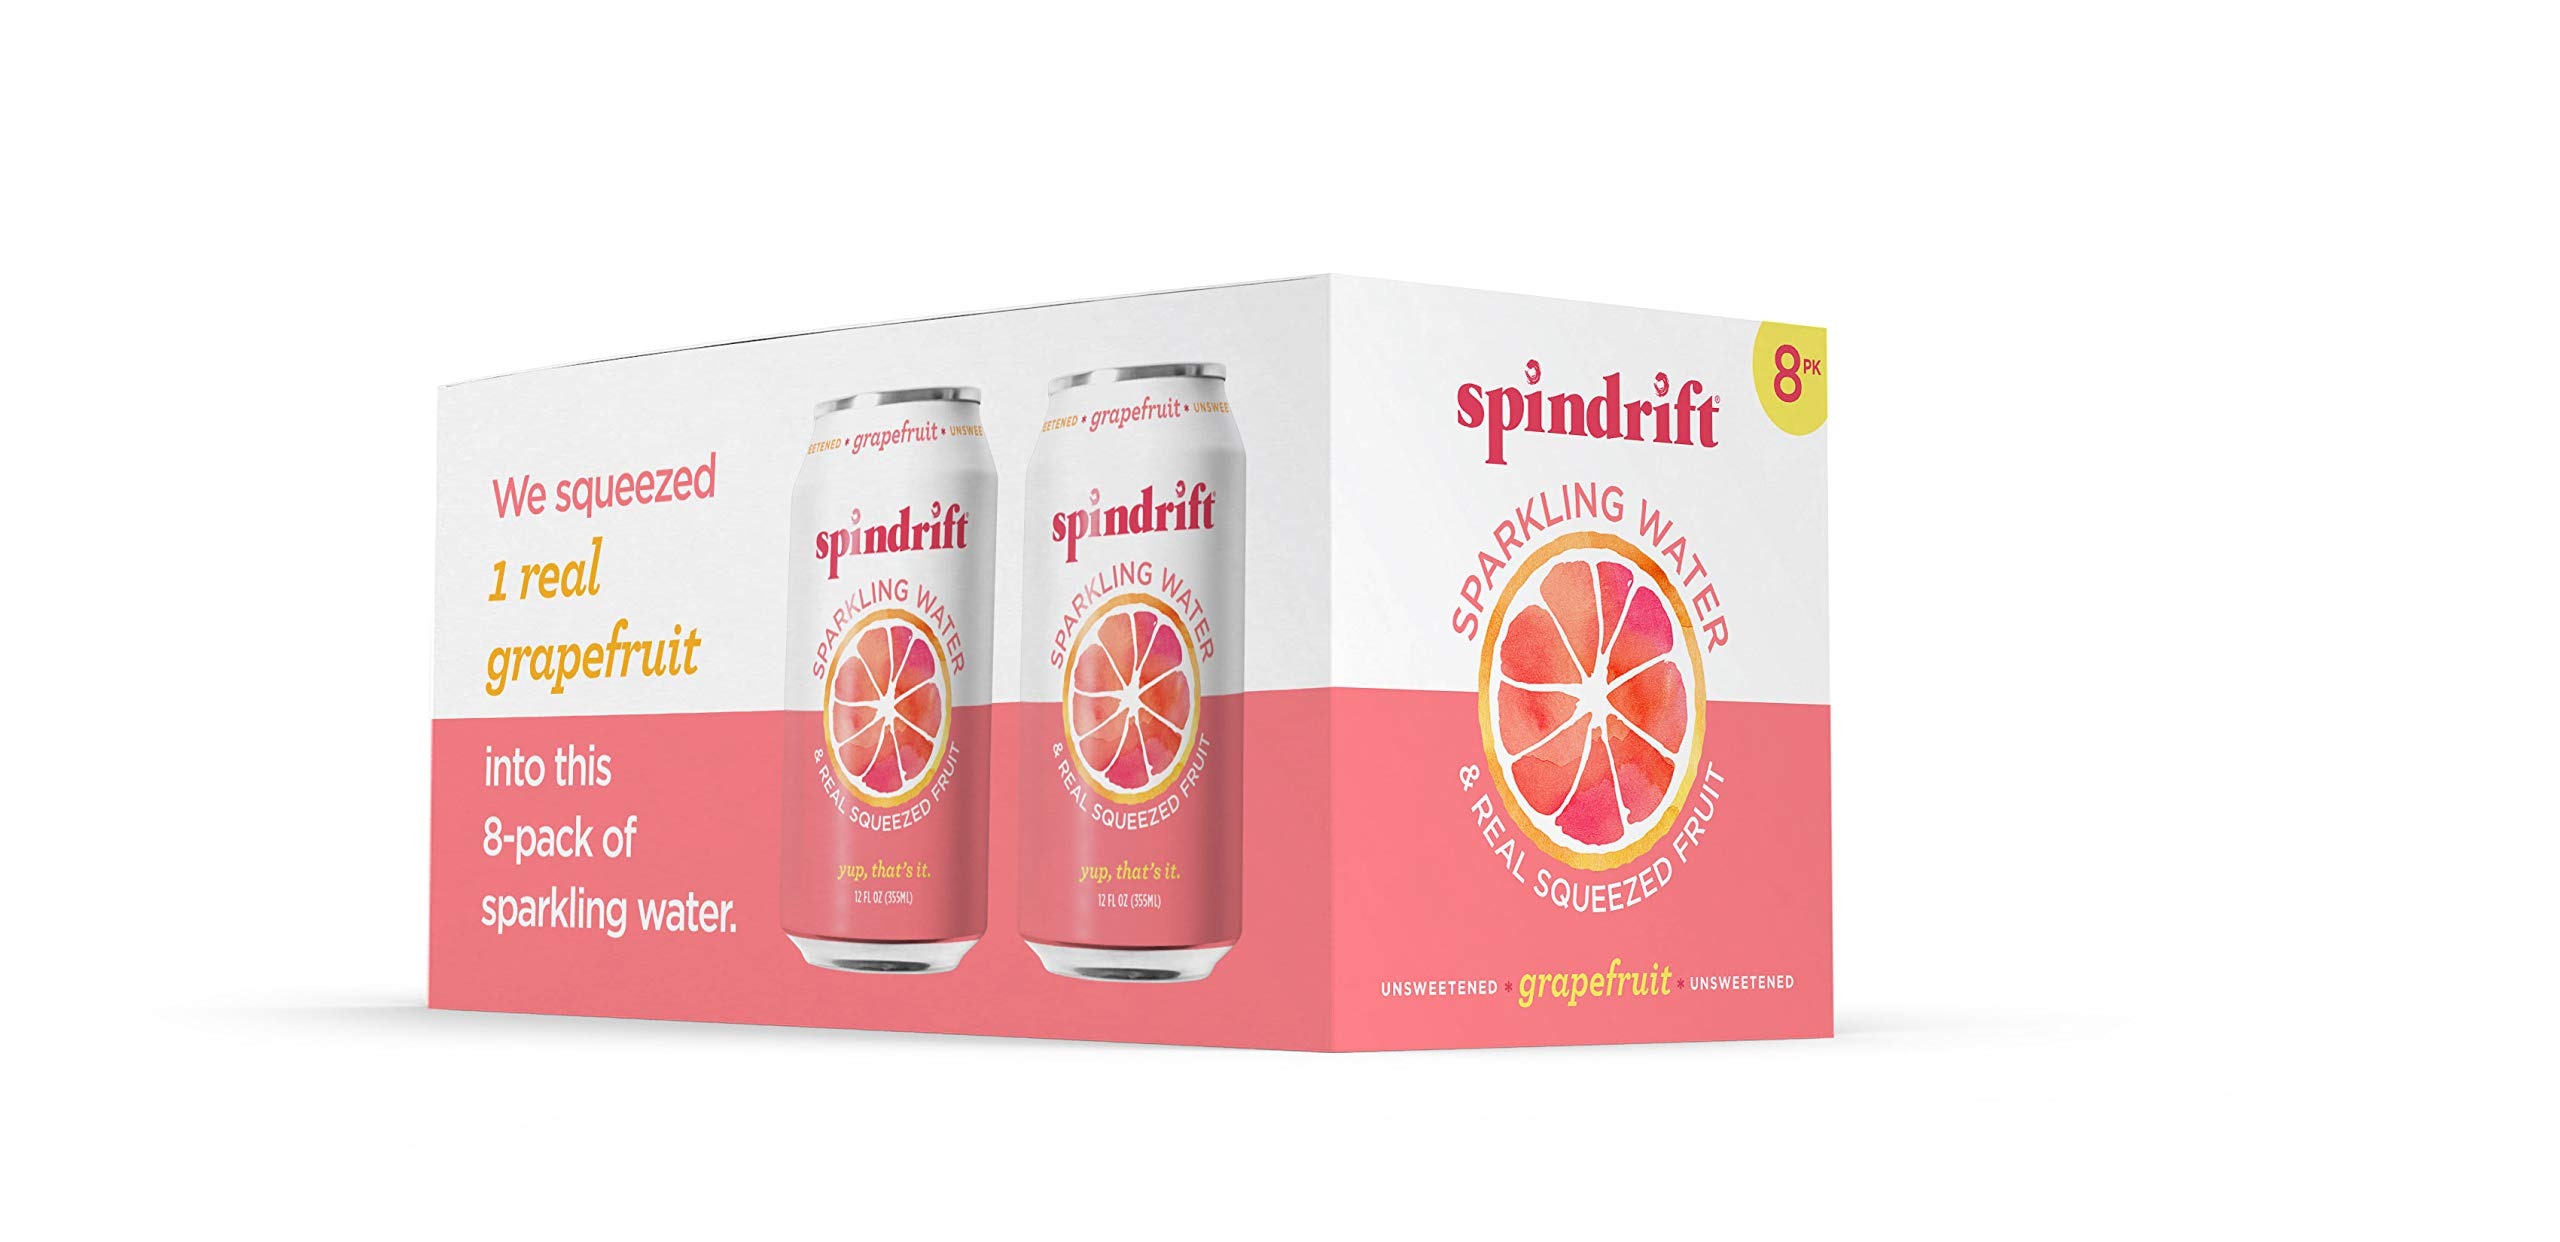
Item Name: Spindrift Grapefruit Sparkling Water, 12 Fl. Oz. Cans, 8 Count (Pack of 3)
Bullet Point 1: Containing 10% fruit juice and only 17 calories per can
Bullet Point 2: Unsweetened, no added sugar, gluten-free, non-GMO, kosher, BPA-free cans, never from concentrate
Bullet Point 3: Lightly carbonated, slightly pulpy, and with a fuller flavor than regular sparkling water, carbonated water, and seltzer water
Bullet Point 4: Made with real squeezed grapefruits from family farms in the US, Spindrift is more refreshing and flavorful than water from a sparkling water maker
Bullet Point 5: Pack contains 8 cans of Spindrift Lemon Flavored Sparkling Water (12 fluid ounces per can)
Value: 288.0
Unit: Fl Oz

Price: 8.19